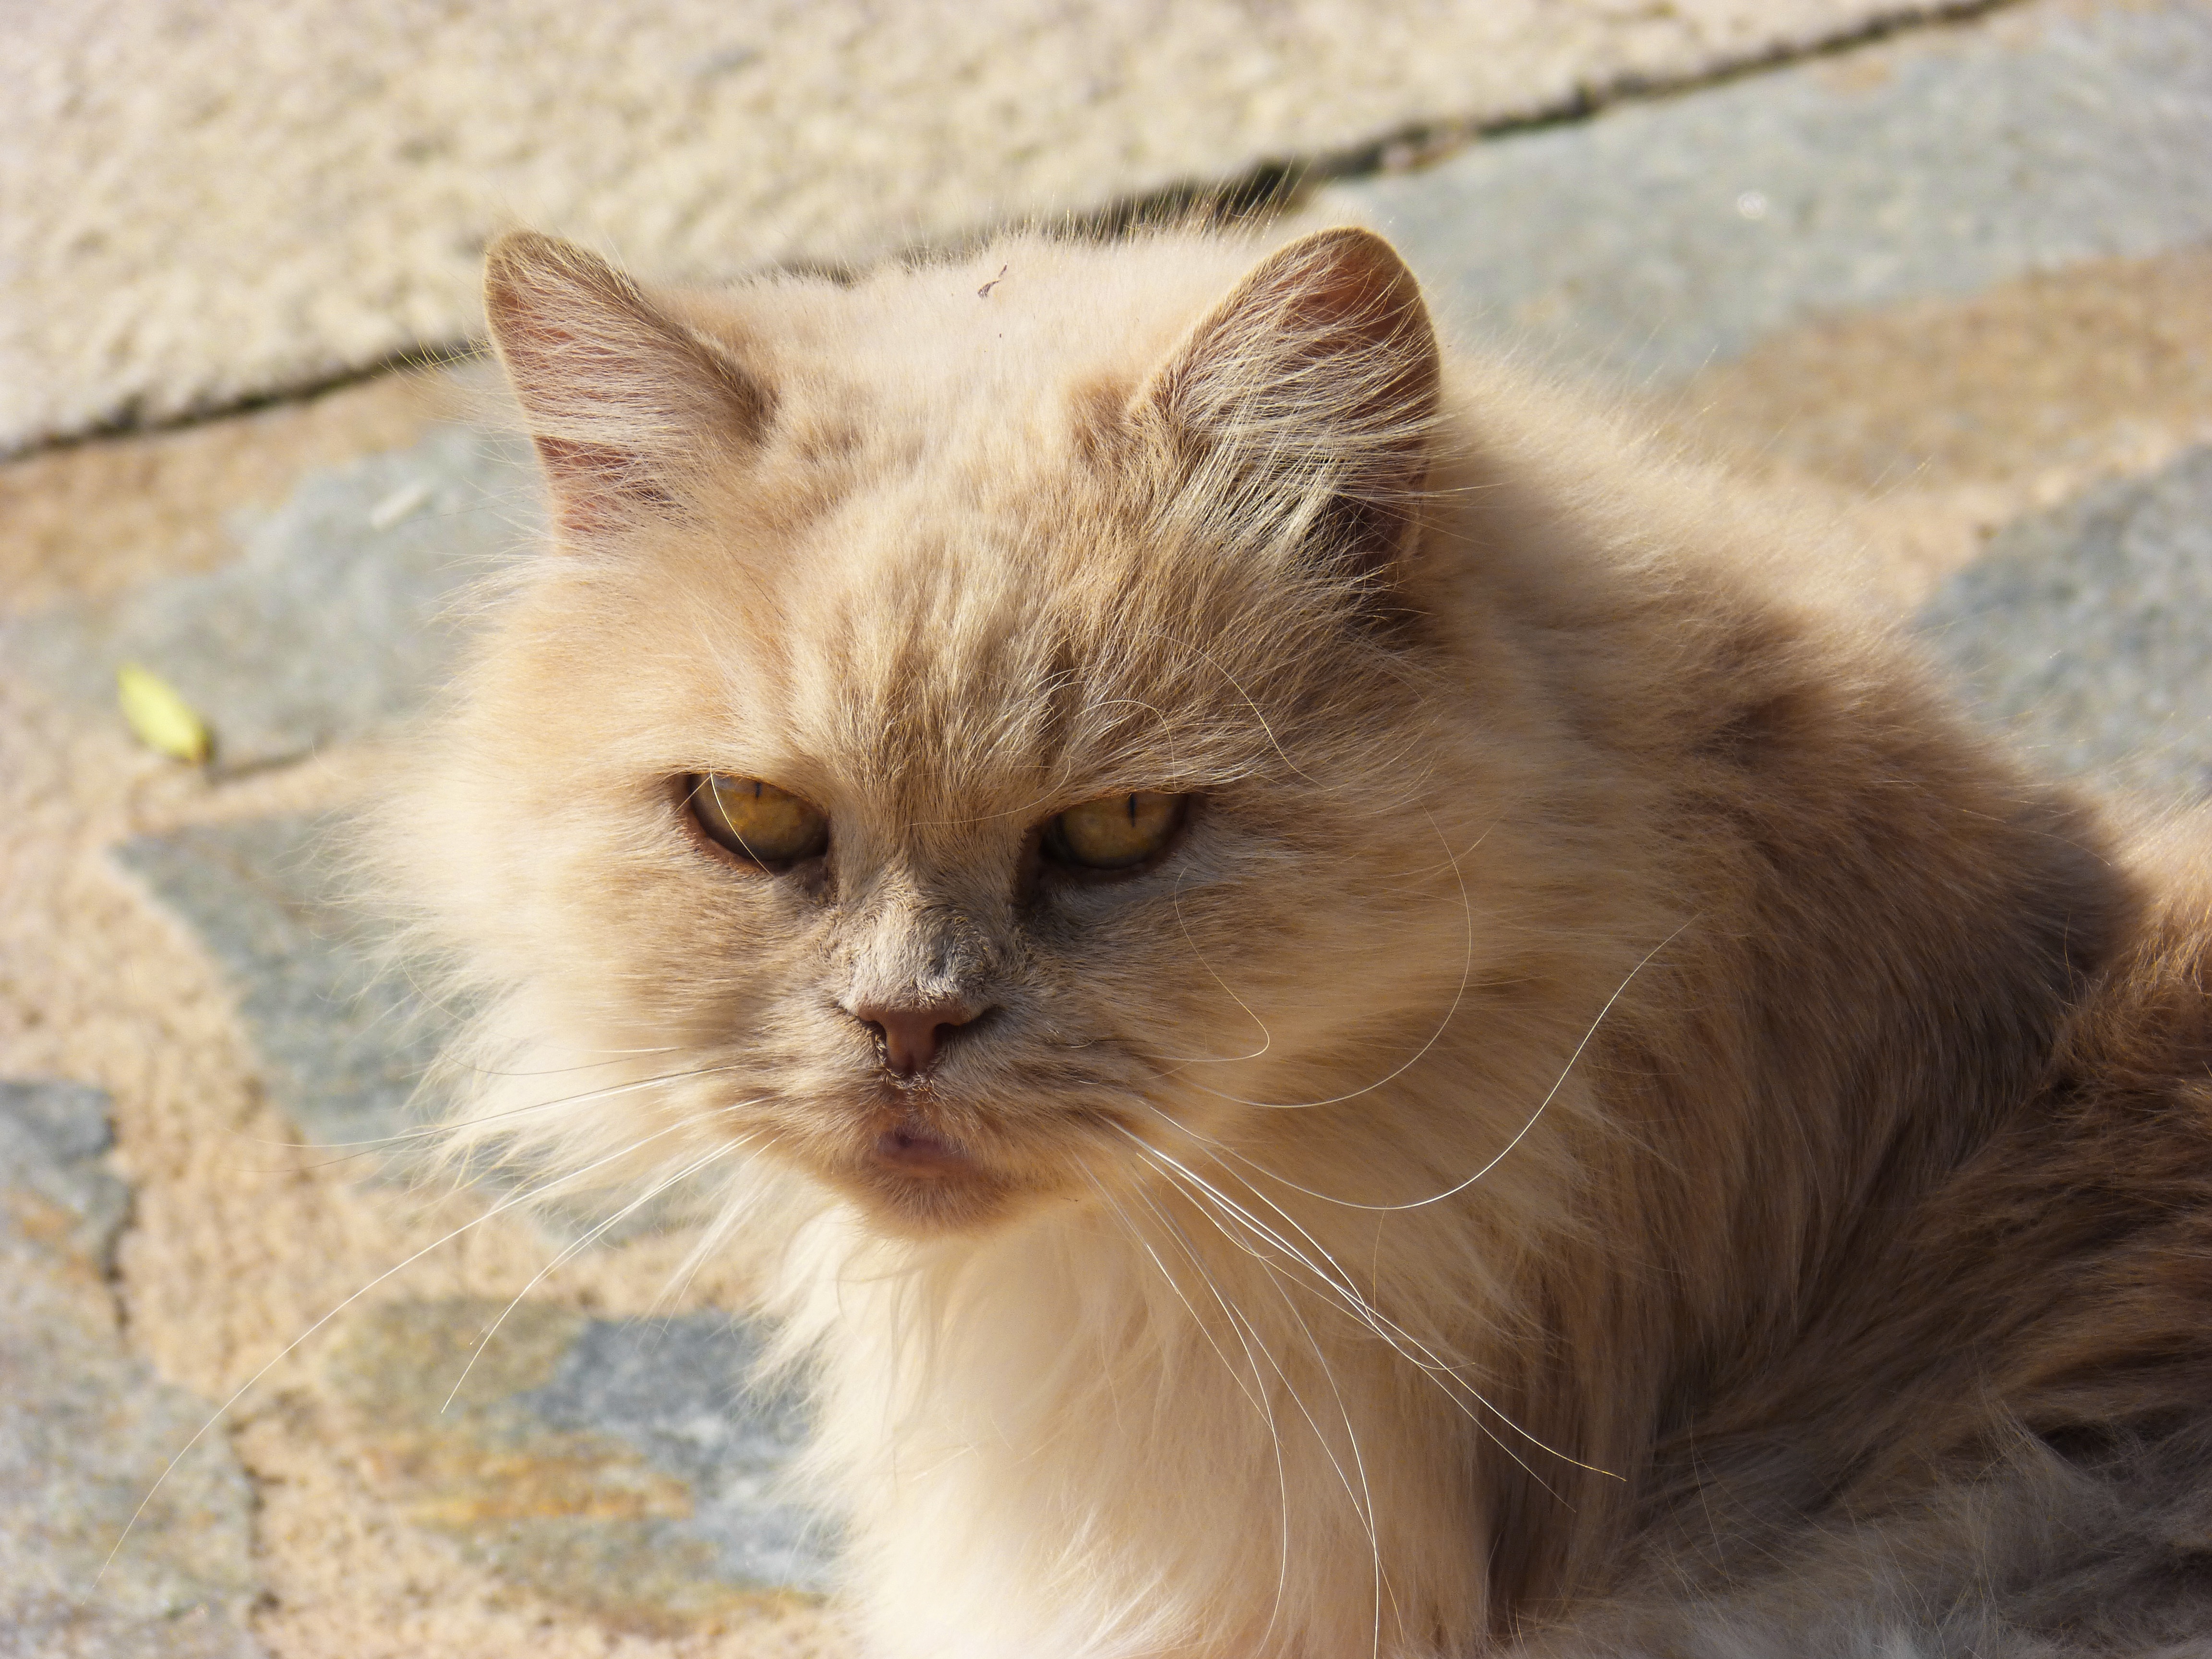
kitten, cat, mammal, fauna, nose, whiskers, look, vertebrate, small to medium sized cats, cat like mammal, carnivoran, domestic short haired cat, domestic long haired cat, british semi longhair, birman, persian cat